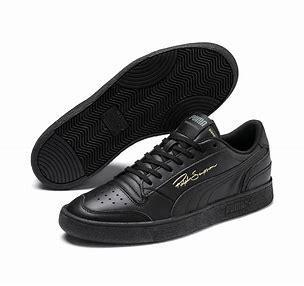
Brand: Puma
Model: Ralph Sampson Lo